Park Plaza Mall

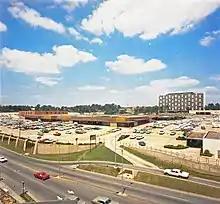
The exterior of Park Plaza Mall in 1966

In 2013, an ex-Sbarro employee shot two Sbarro employees, including a supervisor, at Park Plaza Mall, leaving the supervisor dead and a female employee critically injured with eight gunshot wounds. The man charged in the death was found guilty and sentenced to life in prison in 2014. His accomplice, who pleaded guilty to first-degree murder, attempted capital murder, and aggravated robbery was sentenced to 40 years in prison.